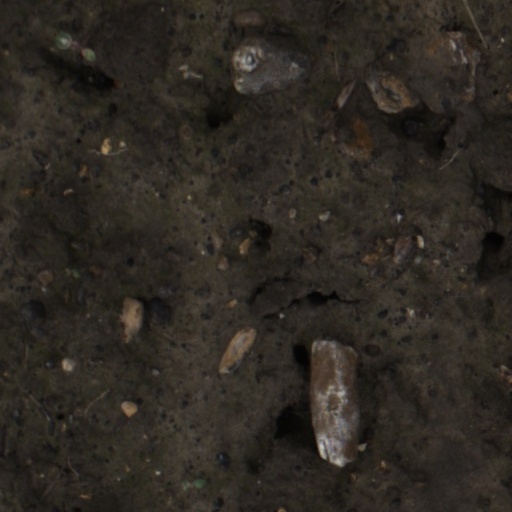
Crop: wheat